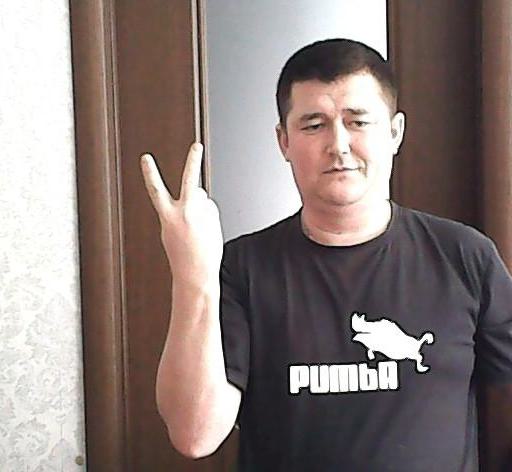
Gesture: peace_inverted